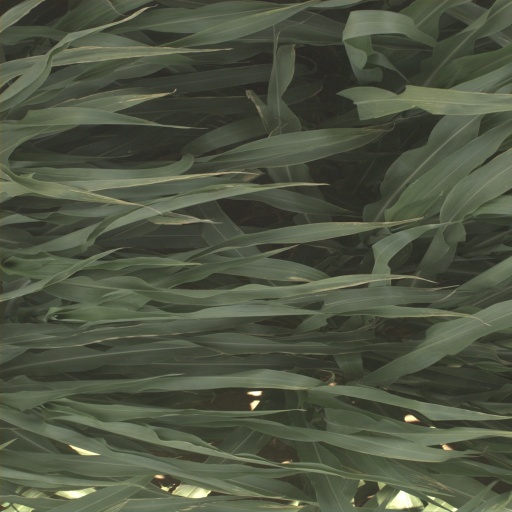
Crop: sorghum